Alexandra Dulgheru

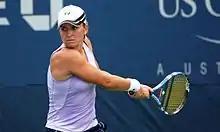
Dulgheru at the 2010 US Open

At the Paris Indoor Grand Prix, second seeded Alexandra reached her fourth semifinal of the year. She won over Sandra Záhlavová, Anna Chakvetadze and Anastasija Sevastova being defeated in the semifinals by Hungarian Ágnes Szávay, in three sets.